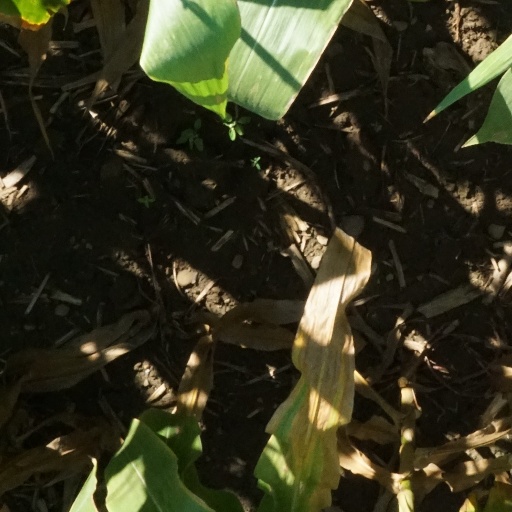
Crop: maize; corn